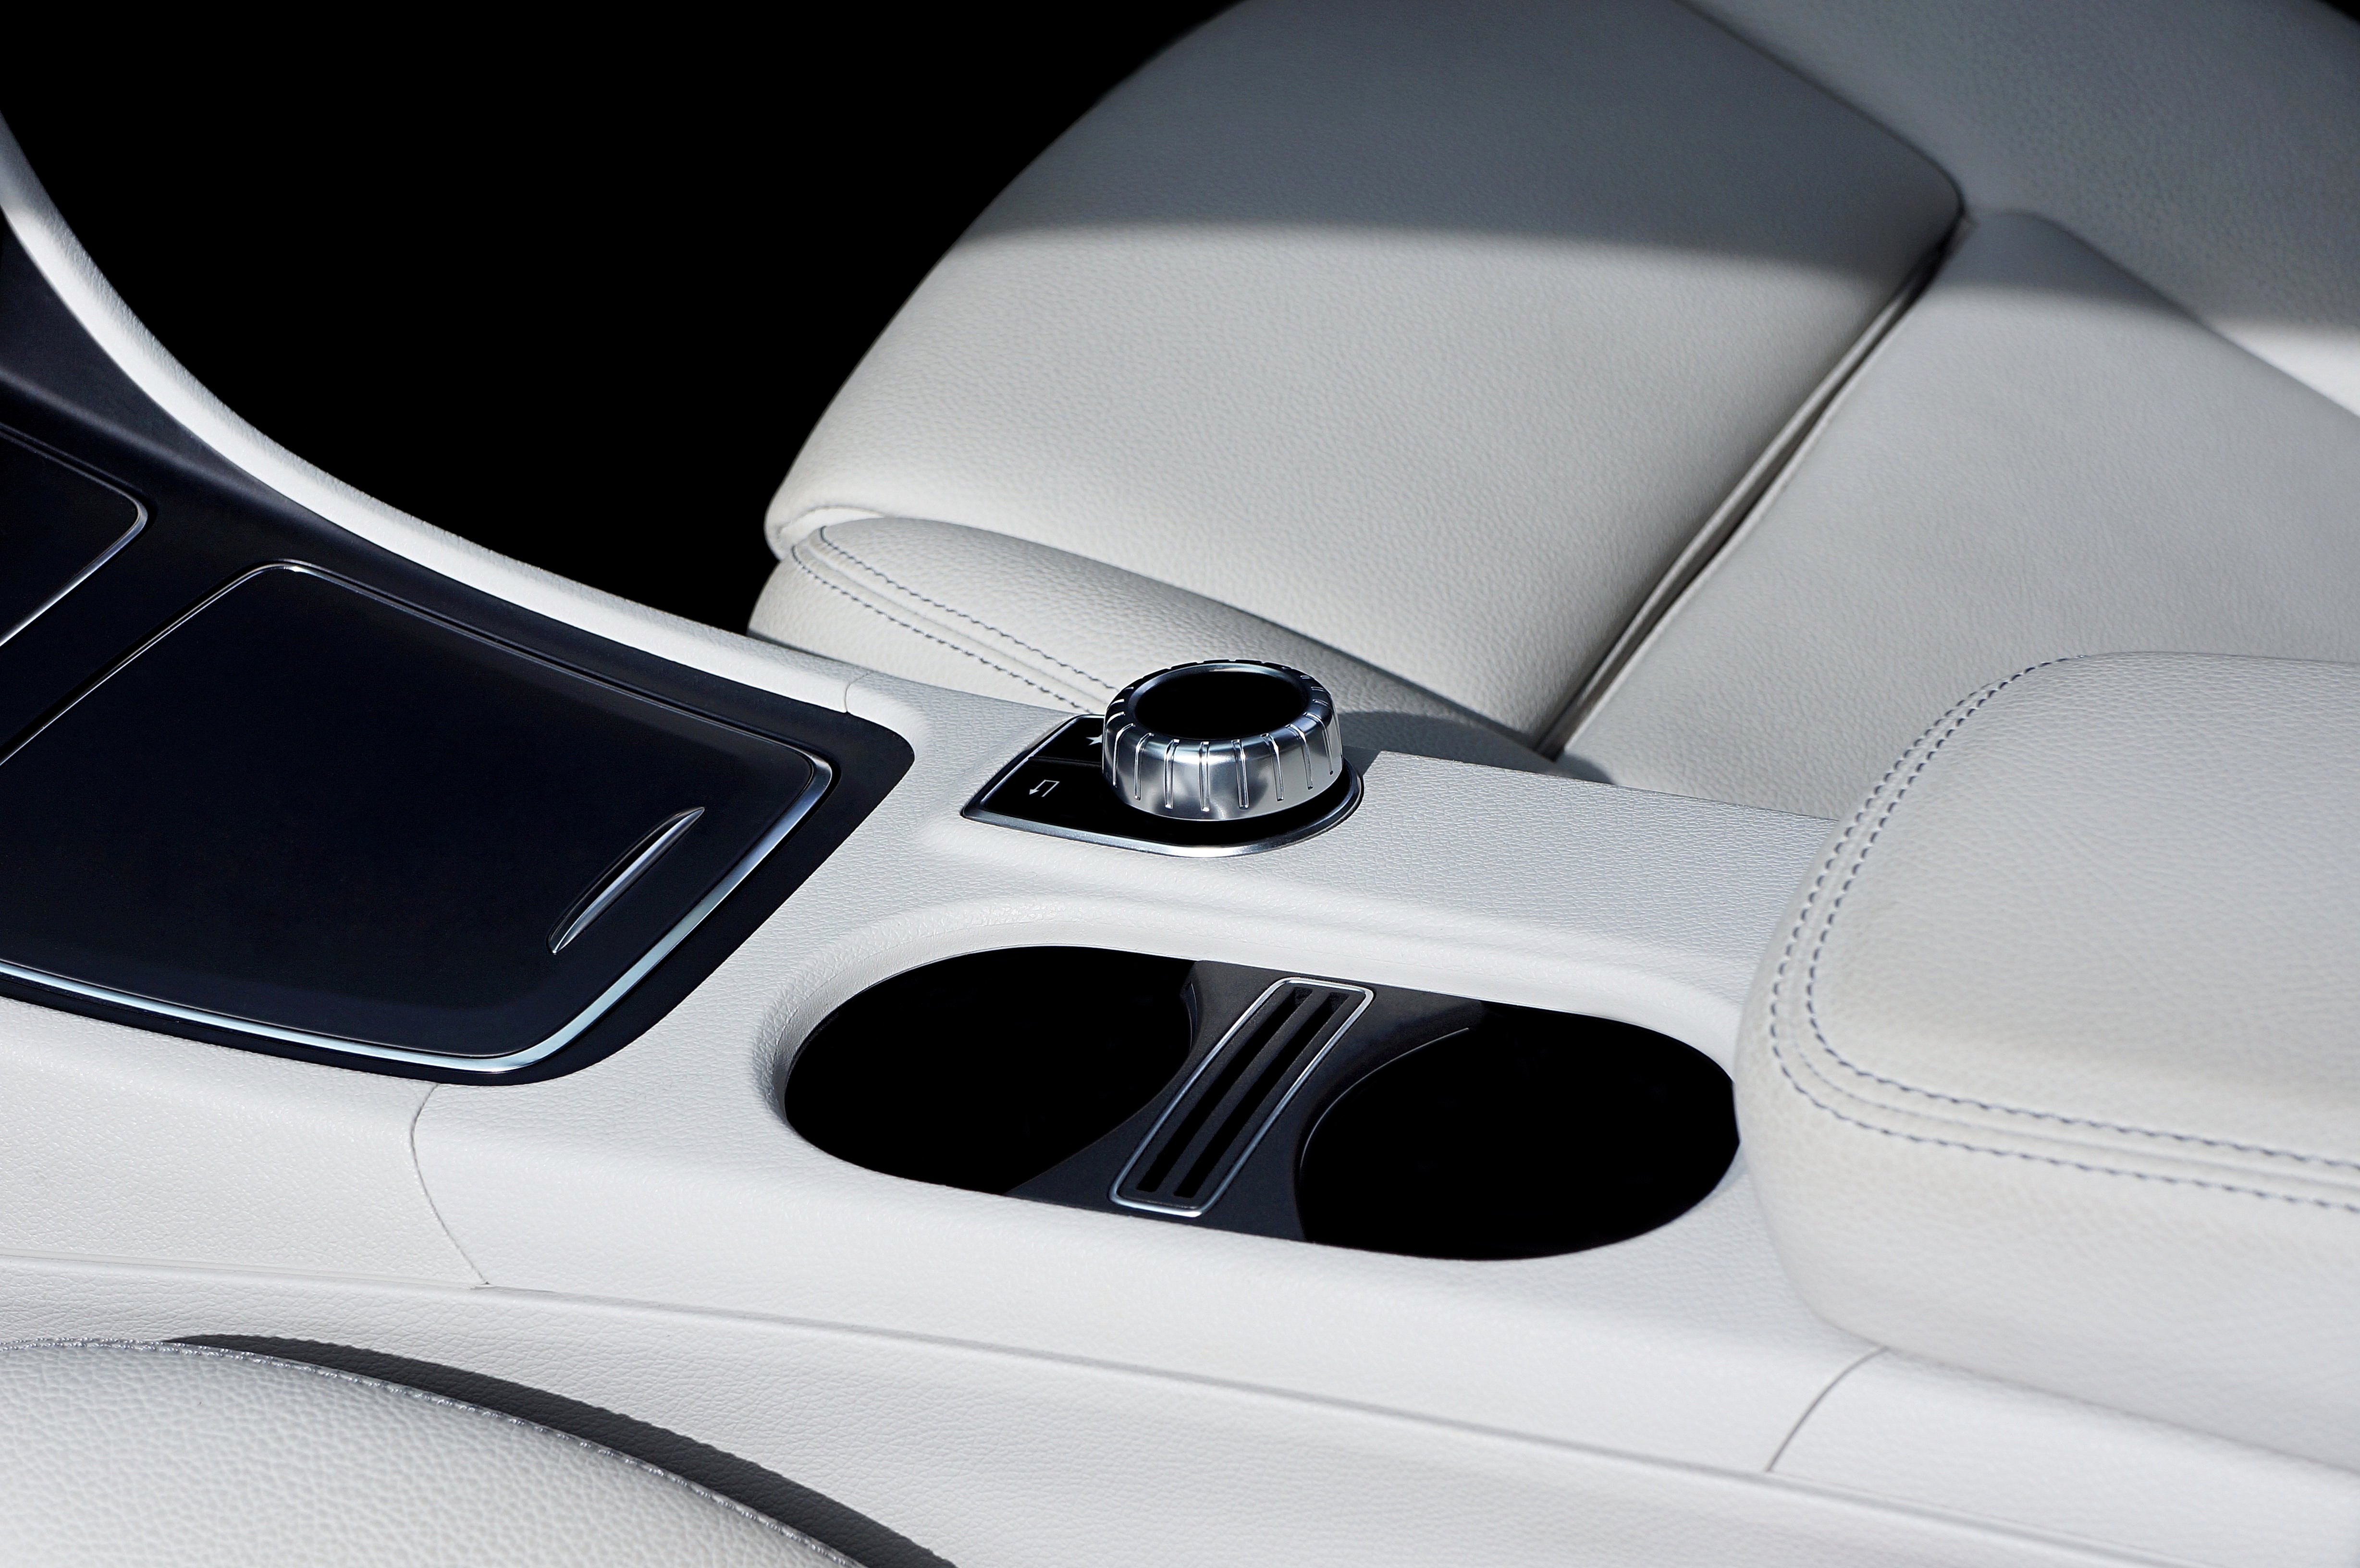
vehicle, car, alloy wheel, personal luxury car, wheel, rim